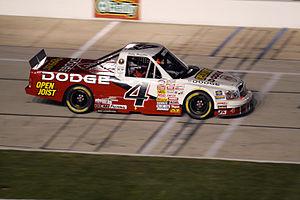
Il y a des femmes pilotes de NASCAR depuis 1949.